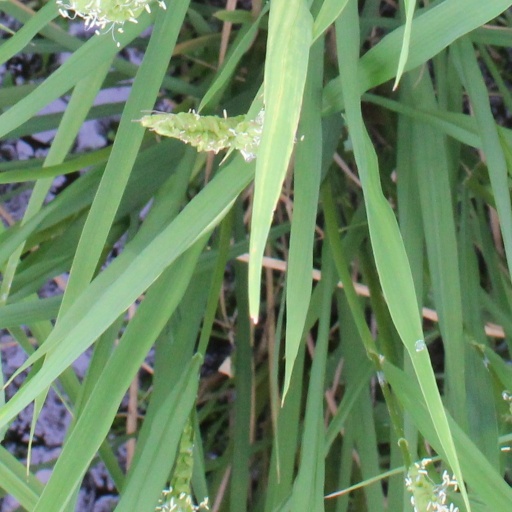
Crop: rice